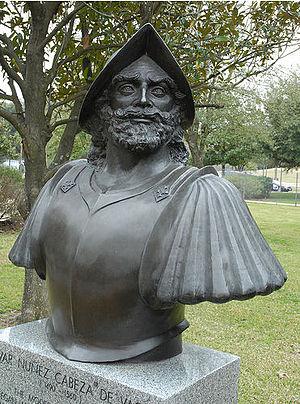
Álvar Núñez Cabeza de Vaca était un explorateur espagnol du continent américain.